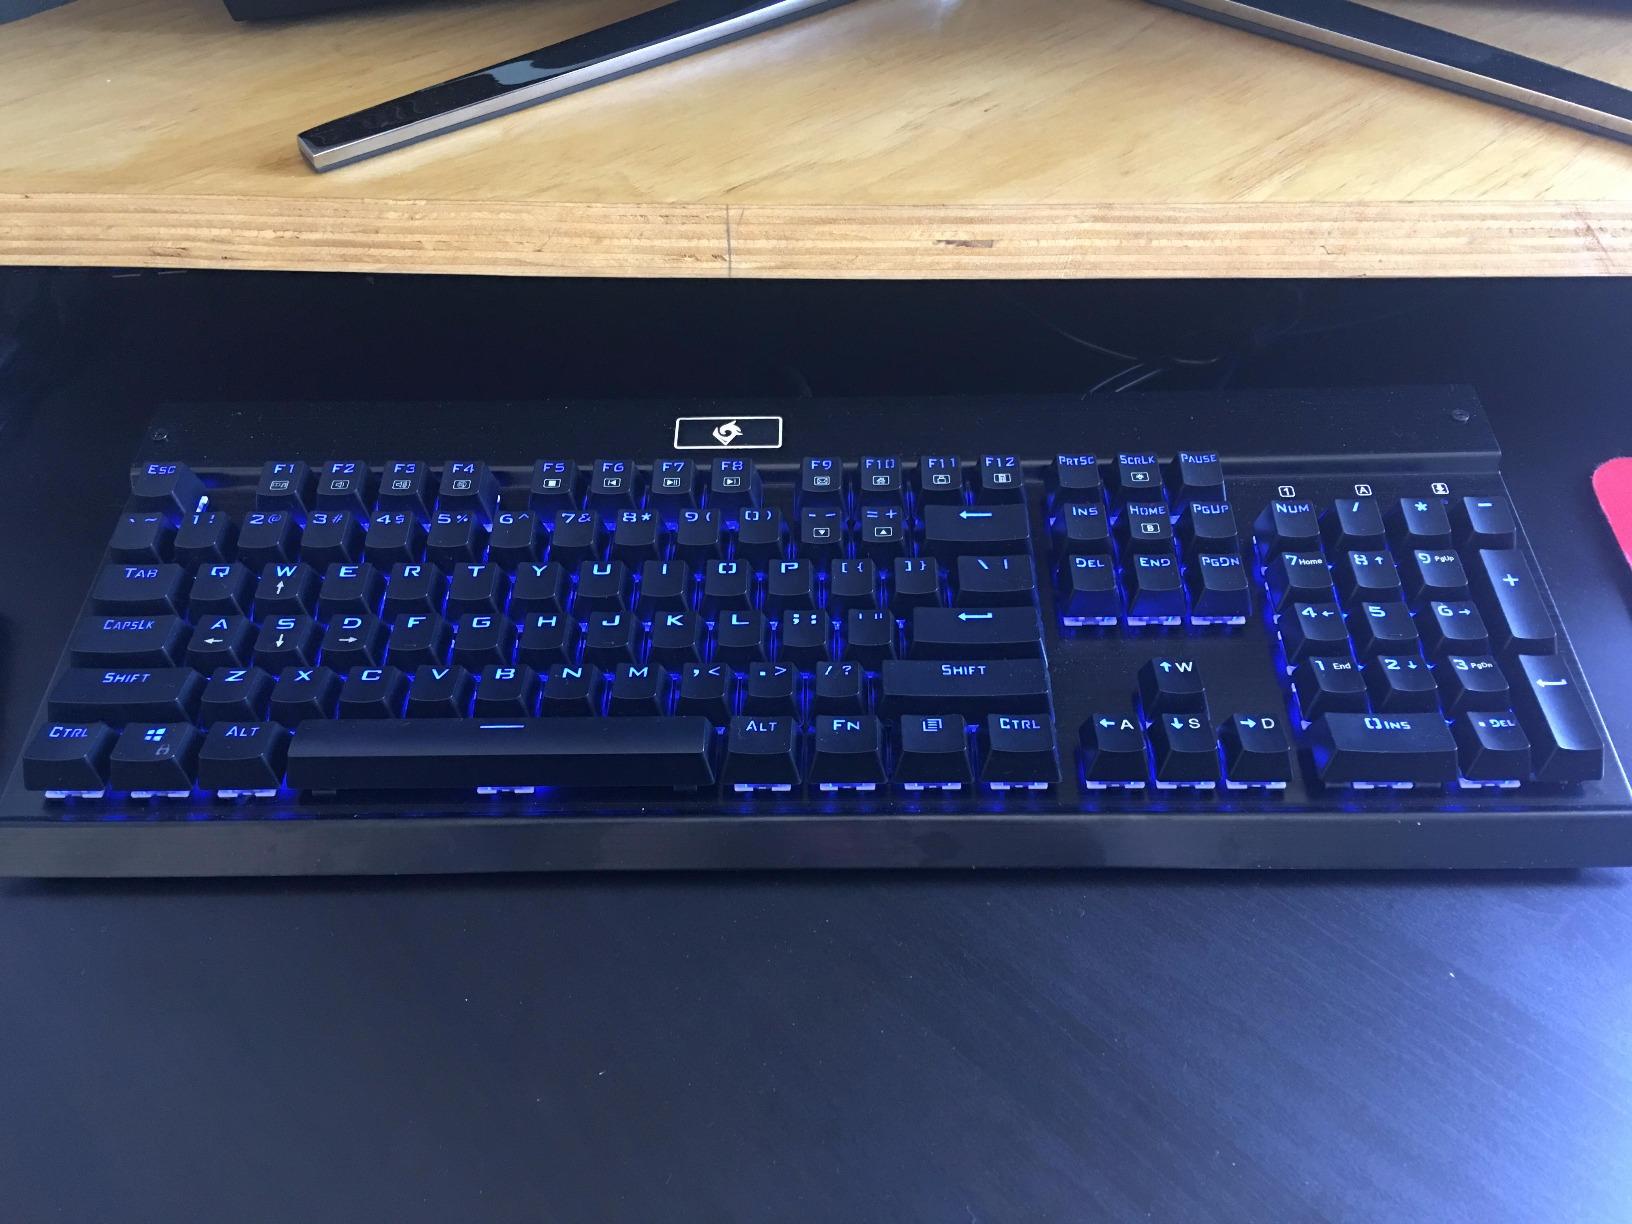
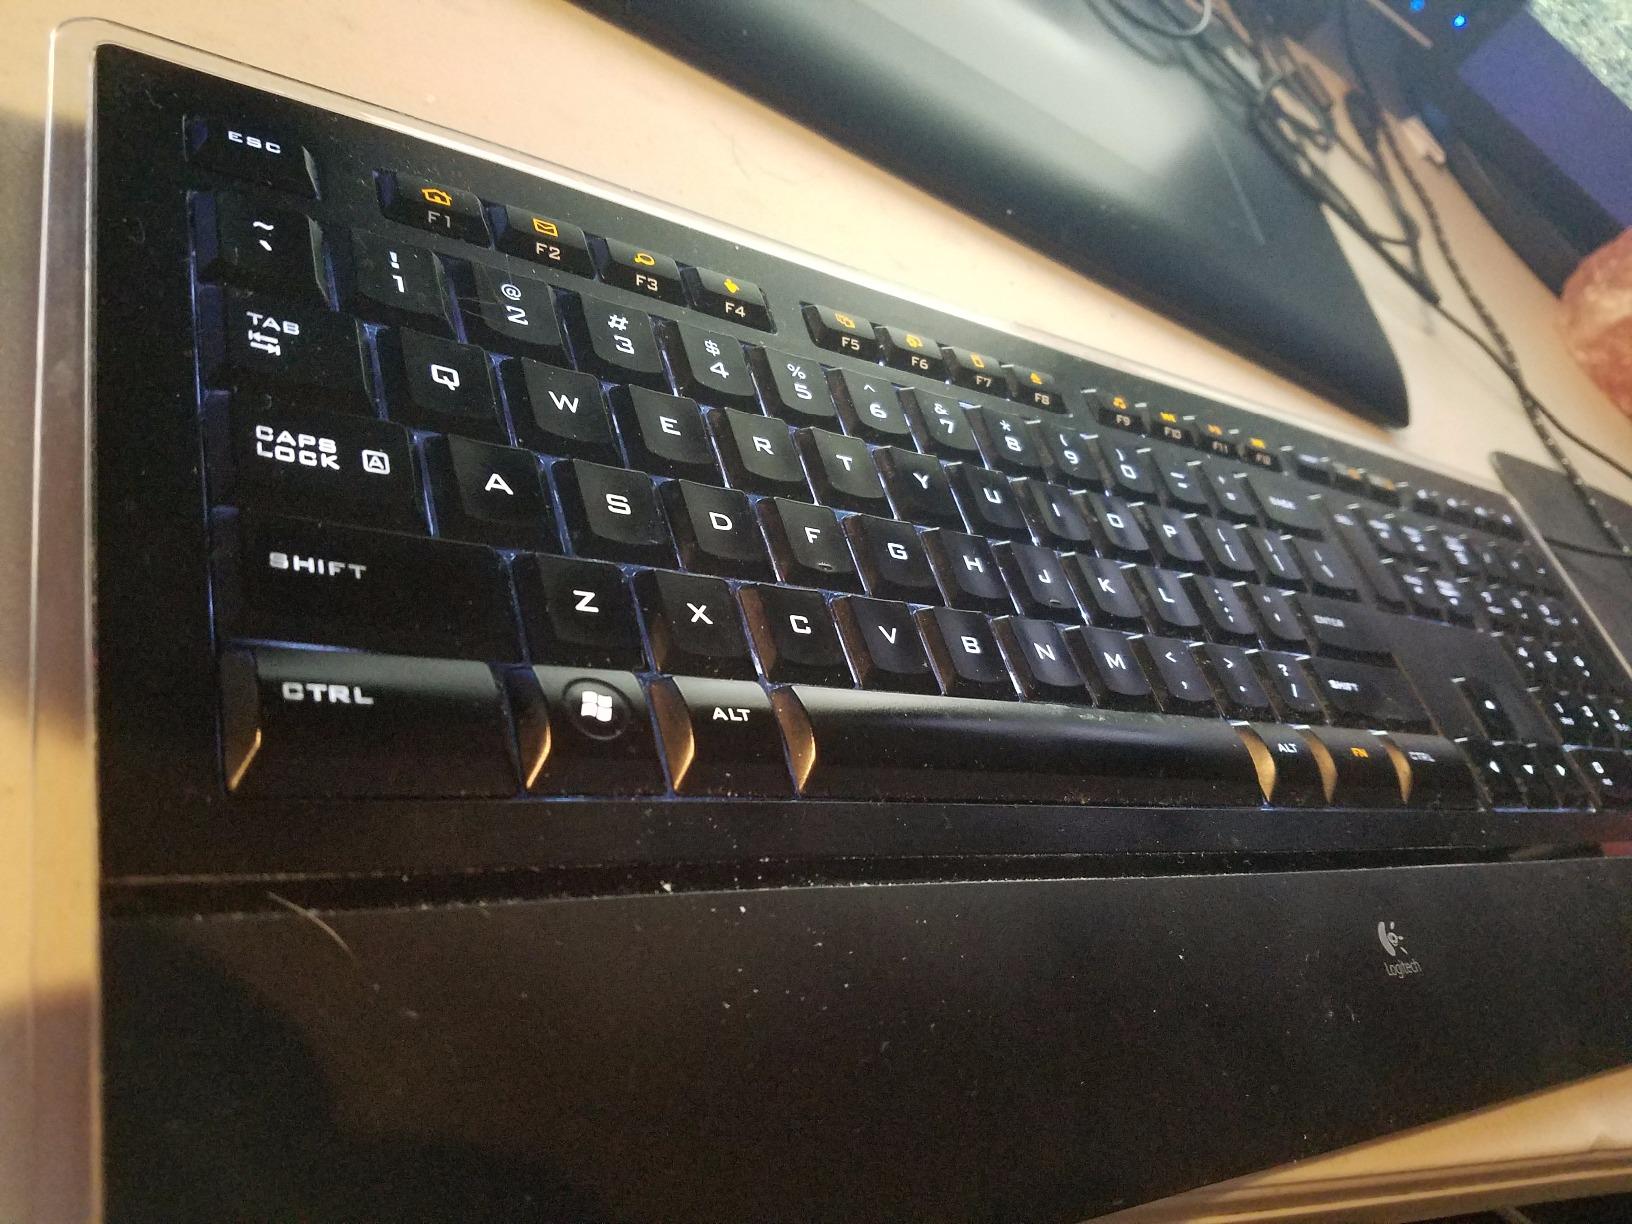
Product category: keyboard
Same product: no